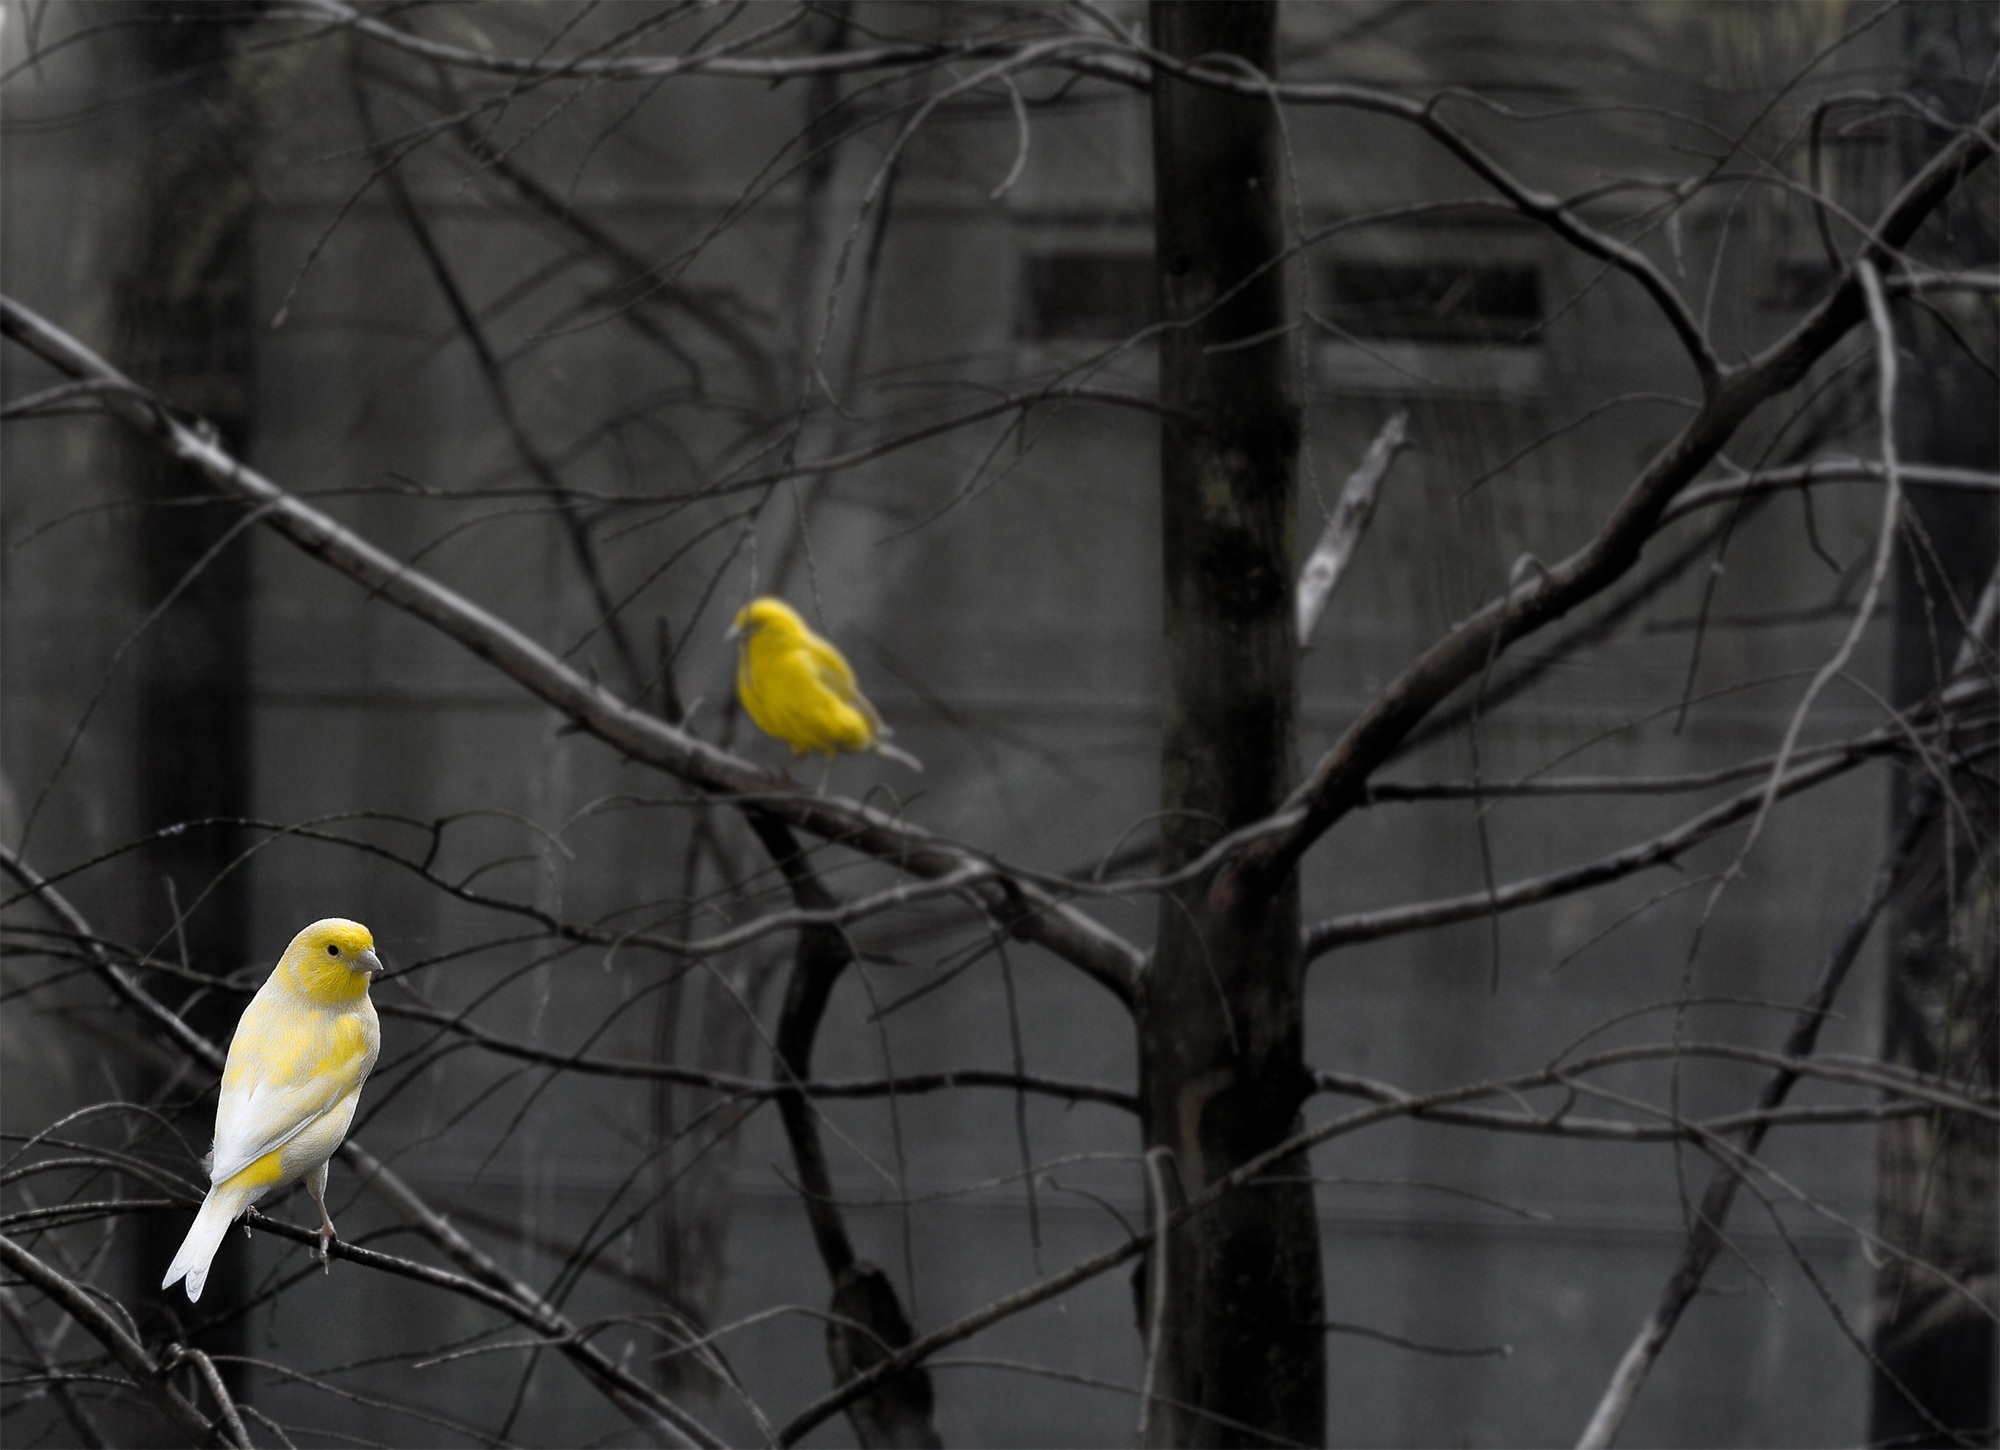
tree, nature, branch, bird, cute, wildlife, color, yellow, feather, fauna, birds, animals, branches, bright, vertebrate, old world flycatcher, serins, perching bird